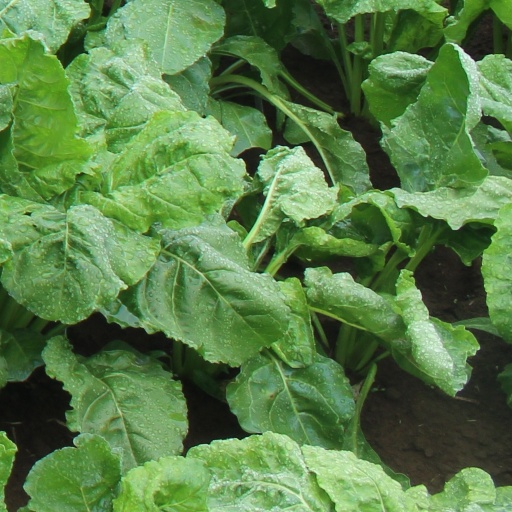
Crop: sugar beet